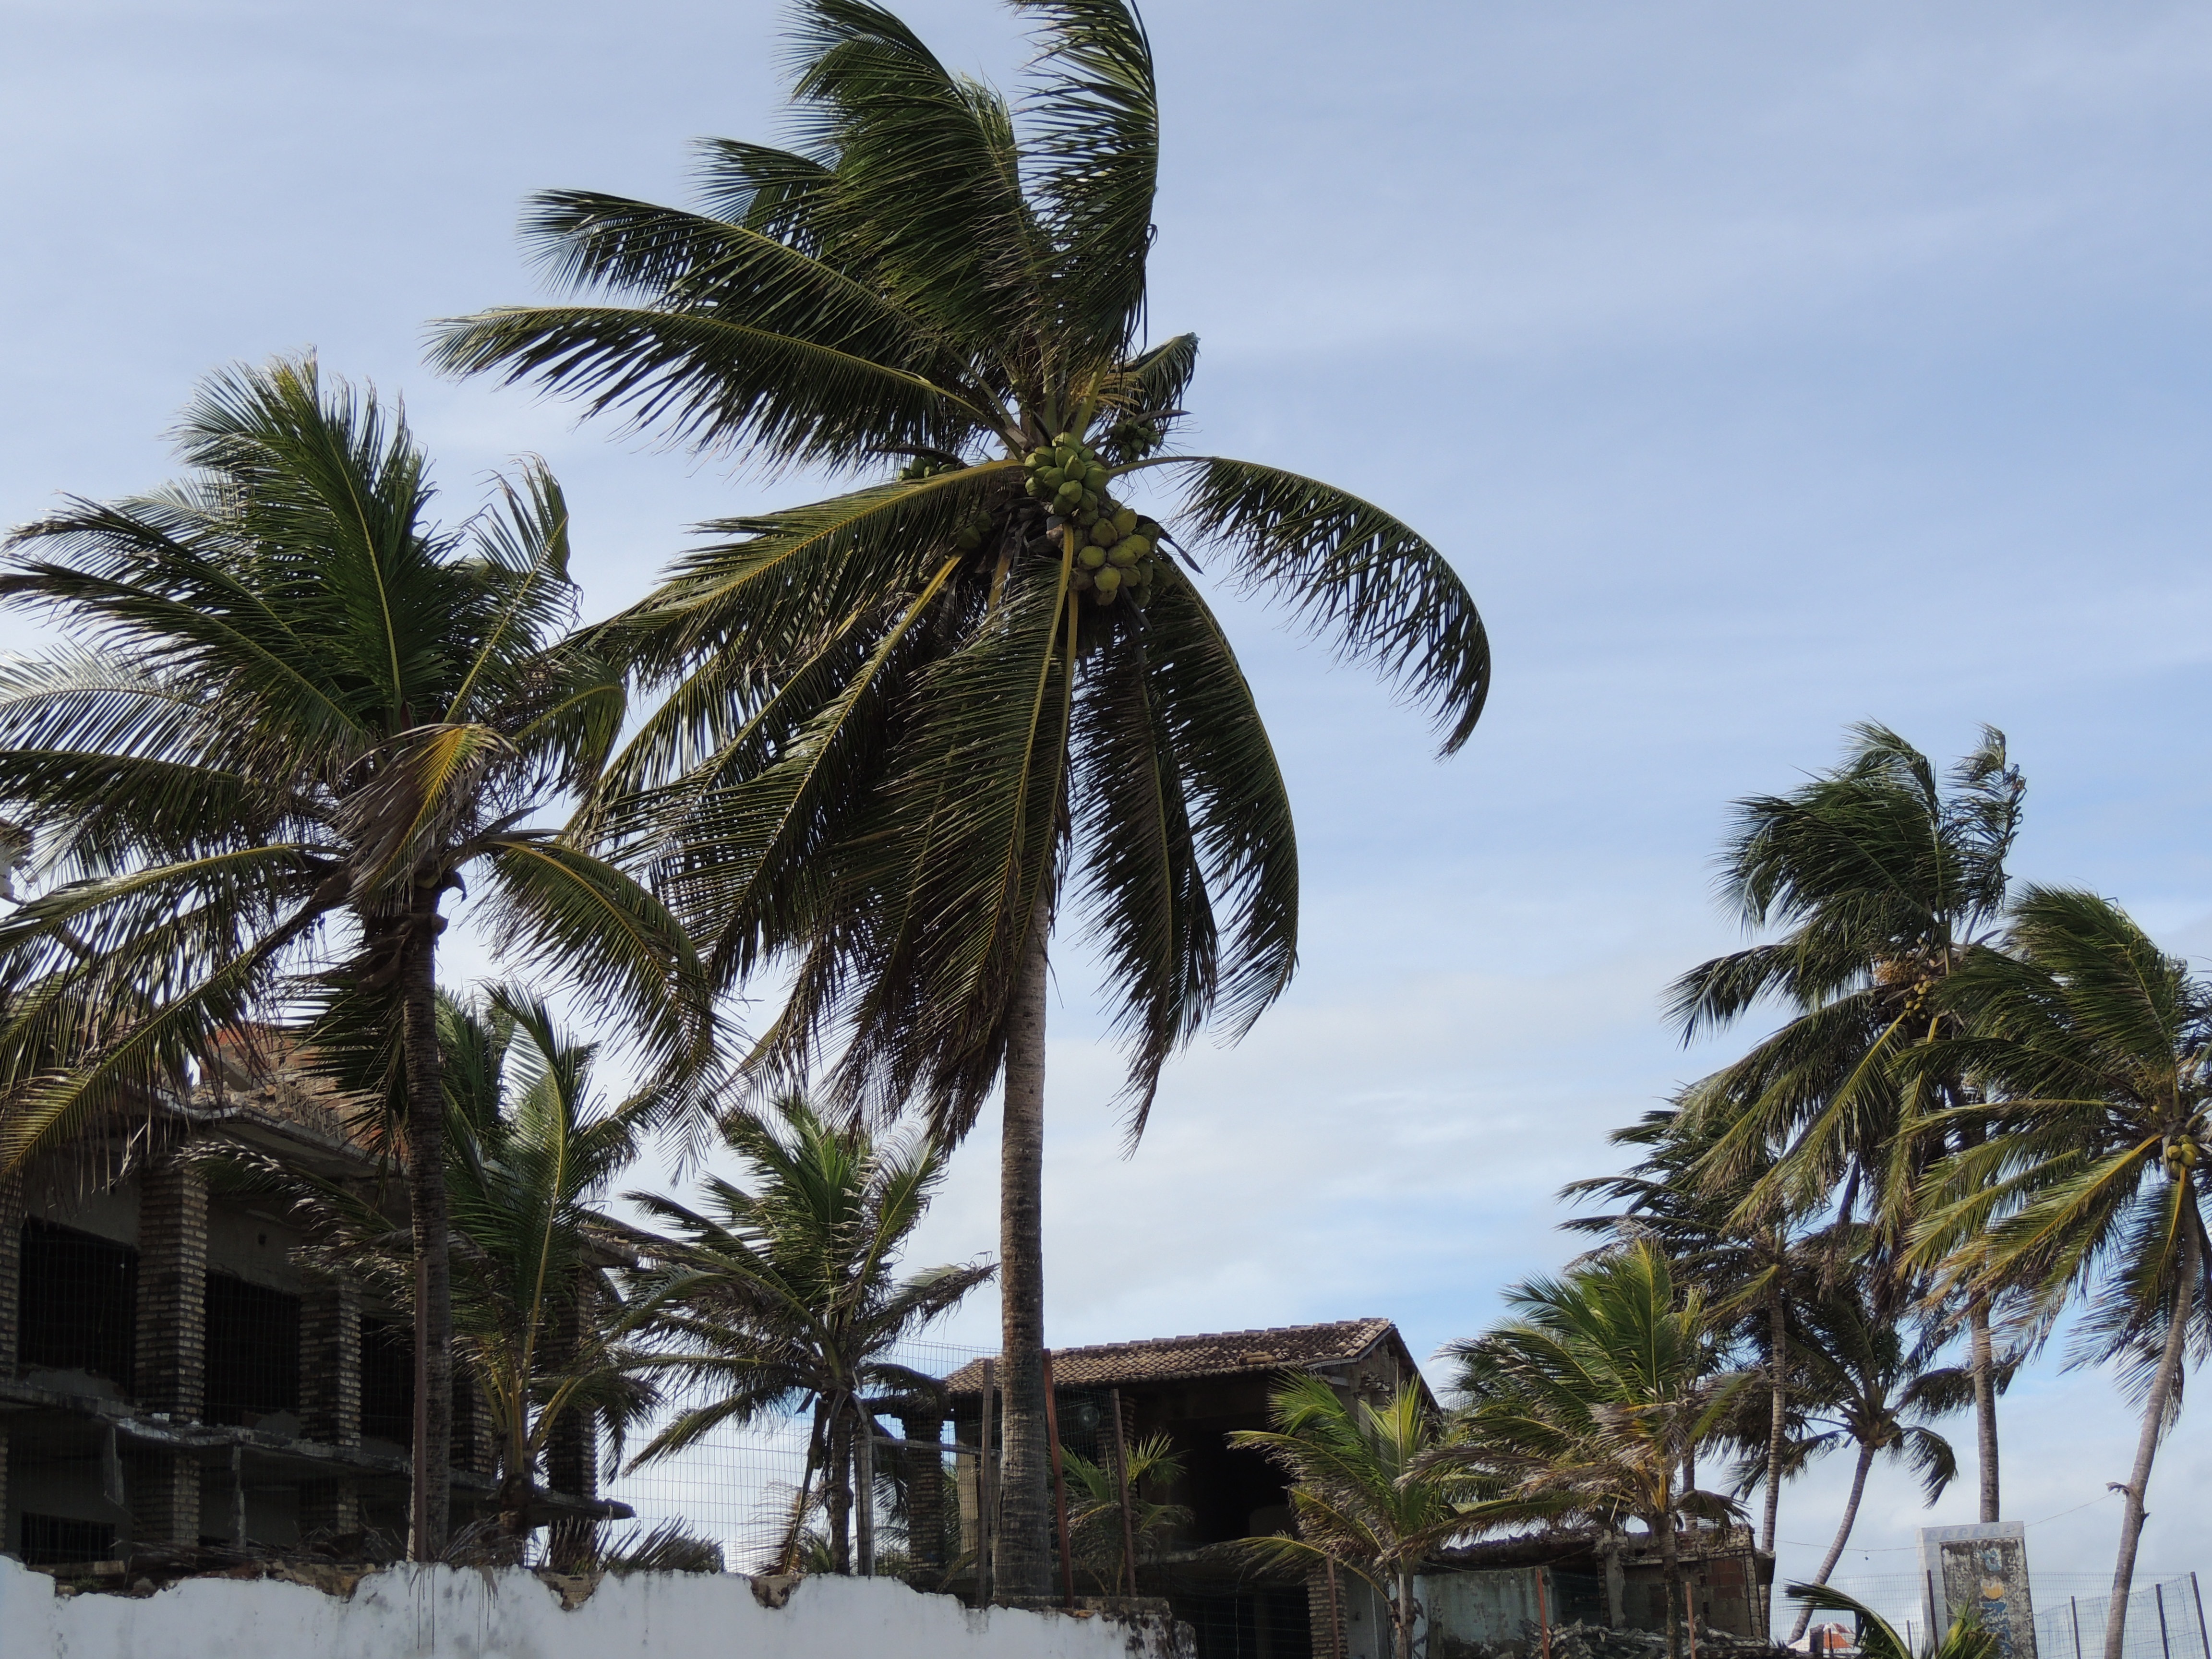
beach, sea, coast, tree, plant, wind, vacation, tropics, woody plant, arecales, palm family, borassus flabellifer